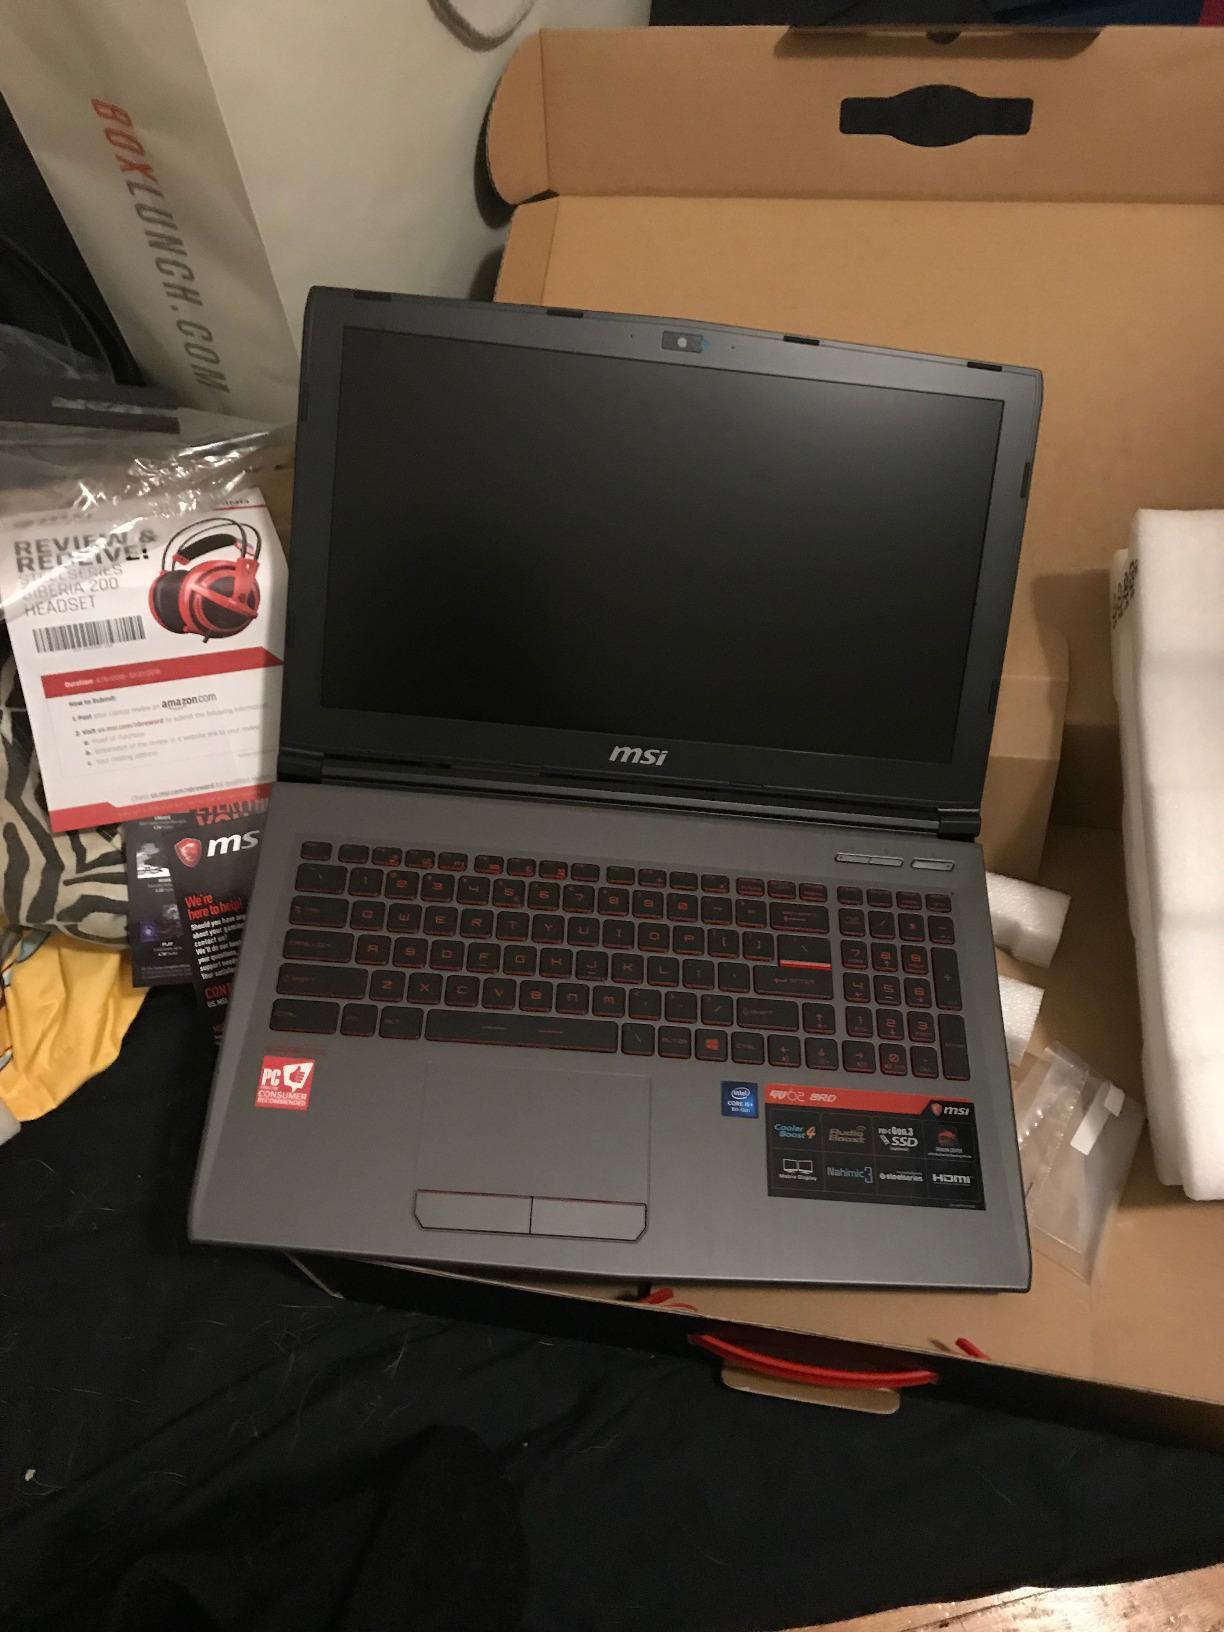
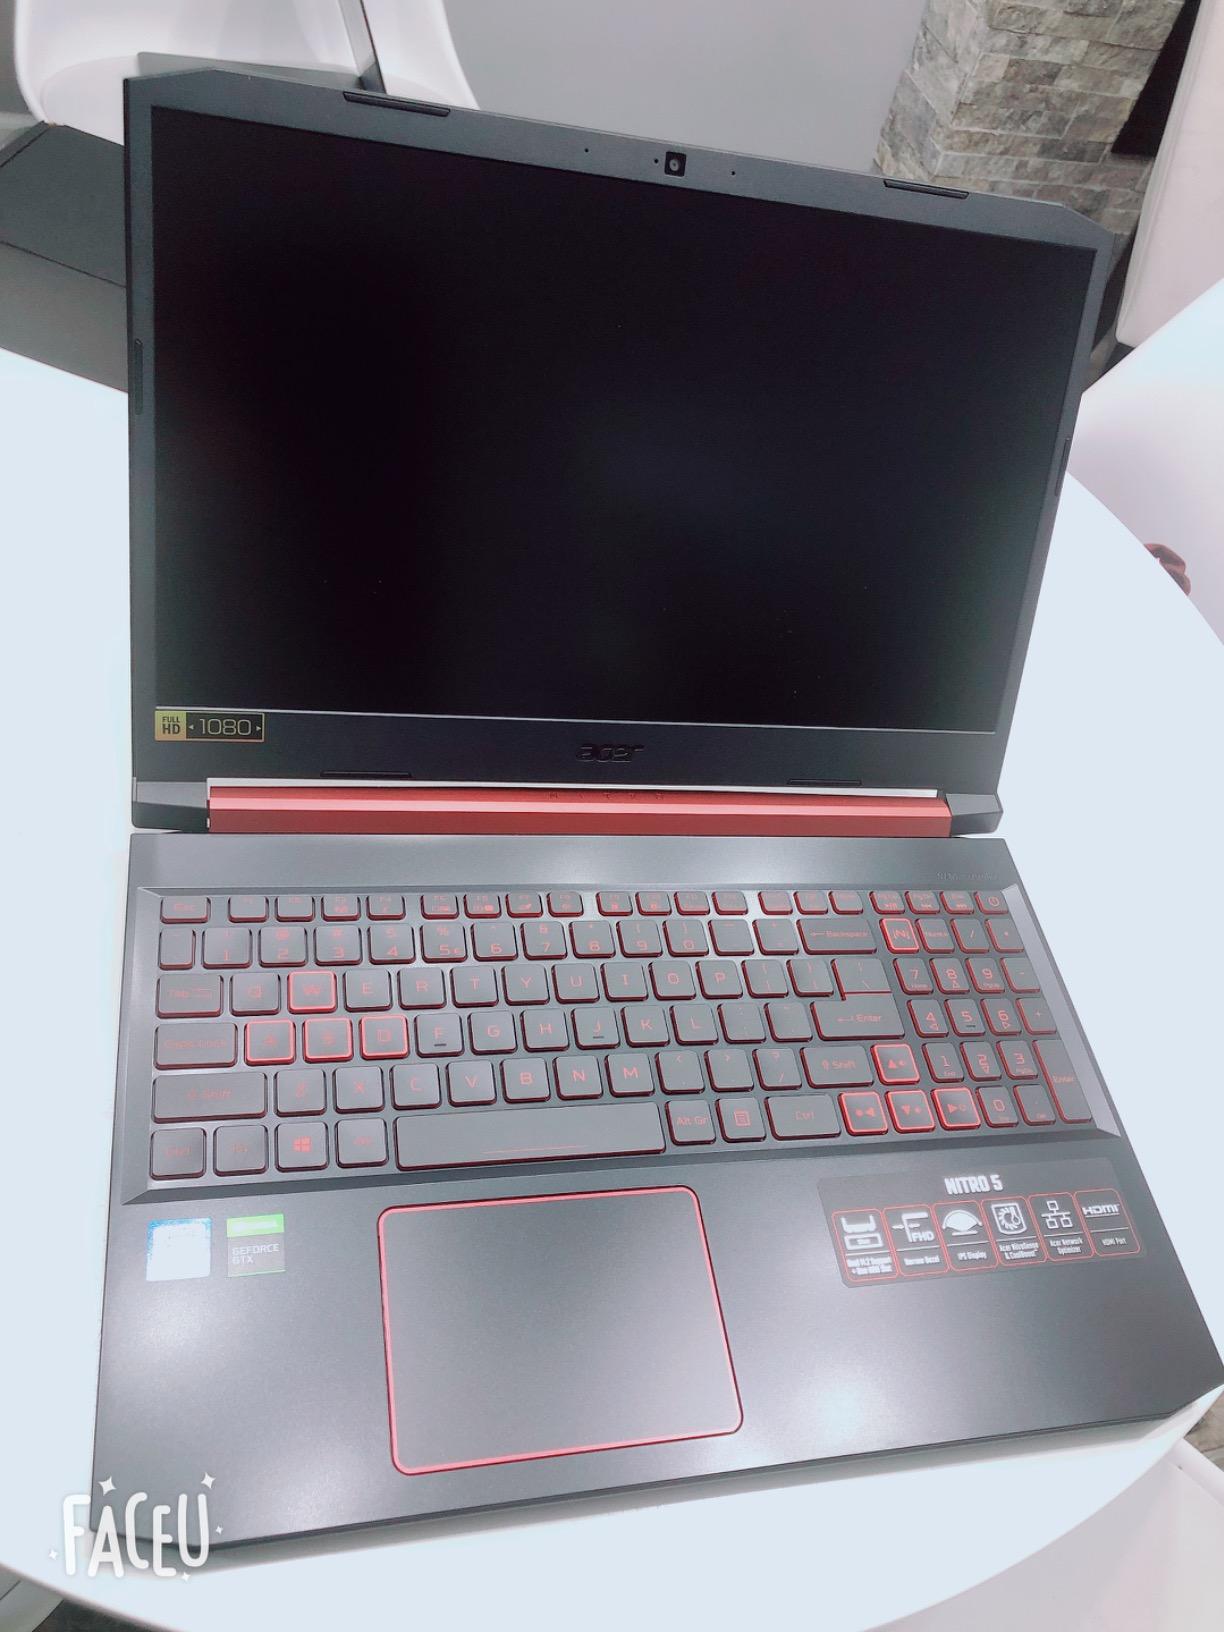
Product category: laptop
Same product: no